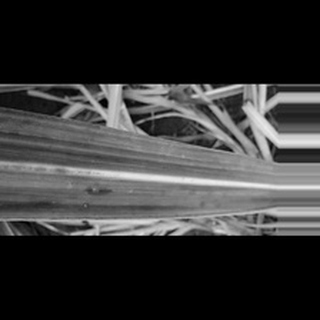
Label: sugarcane_yellow_leaf_disease